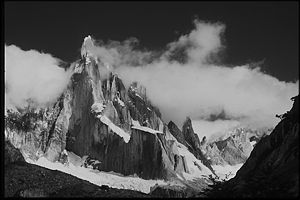
Cerro Torre
Bjerget Cerro Torre ligger i kanten af den Patagonske indlandsis og betragtes som et af de sværeste bjerge at bestige i hele verden.
Cerro Torre er et af bjergene ved den sydlige patagoniske indlandsis i Sydamerika. Det er beliggende i grænseområdet mellem Argentina og Chile, vest for Cerro Chaltén også kendt som Fitz Roy. Toppen er det højeste punkt i en lille bjergkæde bestående af: Torre Egger, Punta Herron og Cerro Standhardt. Toppen af bjerget har ofte en svamp af rimis, dannet af de konstante kraftige vinde der blæser fra Stillehavet. Bjerget er karakteriseret ved at være en imponerende granitsøjle der skyder op af indlandsisen. Bjerget betragtes som et af de sværeste i verden at klatre for bjergbestigere.